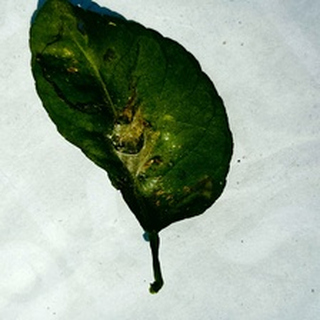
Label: lemon_spider_mites